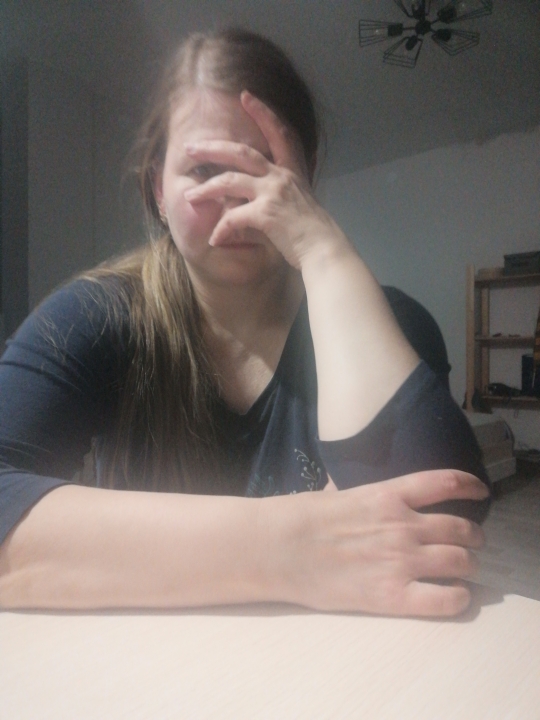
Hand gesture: no_gesture